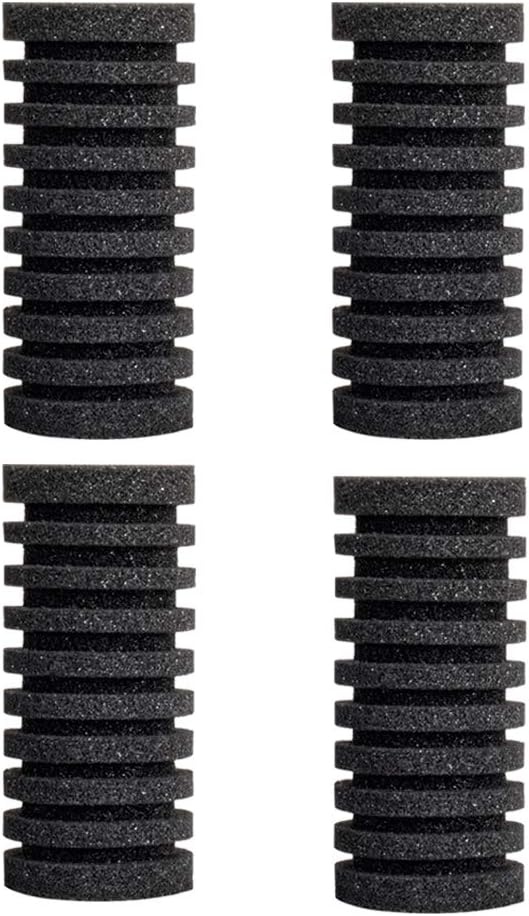
hygger Pack of 4 Replacement Sponges for Aquarium Double Sponge Filter (S)
About This Pack of 4 sponges for hygger aquarium double sponge filter small size (10-40 gallon) Sponge Dimension: 4.3 inch in height,2 inch in diameter, inside hole diameter is 0.39 inch Easy to clean in water,washable and reuseable. High-quality fine soft sponges, with great rebound resilience. Excellent water absorption ability. Overview Brand : hygger Special Feature : Reusable Item Weight : 0.06 Kilograms Specific Uses For Product : Indoor Style : Replace Sponge S Color : Black Included Components : 4 sponges UPC : 716852490318 Vivarium Type : Aquarium Manufacturer : hygger
Brand: hygger
Category: Animals & Pet Supplies > Pet Supplies > Fish & Aquatic Supplies > Aquarium Filters > Sponge Aquarium Filters